Naka Laxmaya

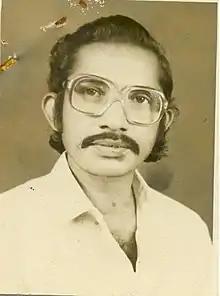
Portrait of Naka Laxmaya

Naka Laxmaya (2 December 1950 – 16 January 2020) was an Indian politician from Odisha belonging to Indian National Congress. He was a legislator of the Odisha Legislative Assembly.